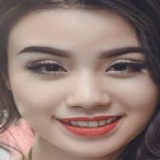
diễn viên Linh Miu